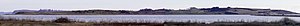
Bobakkerne og Halen / Kilder og henvisninger
:Image:Halen Helnæs meget bredt.jpg